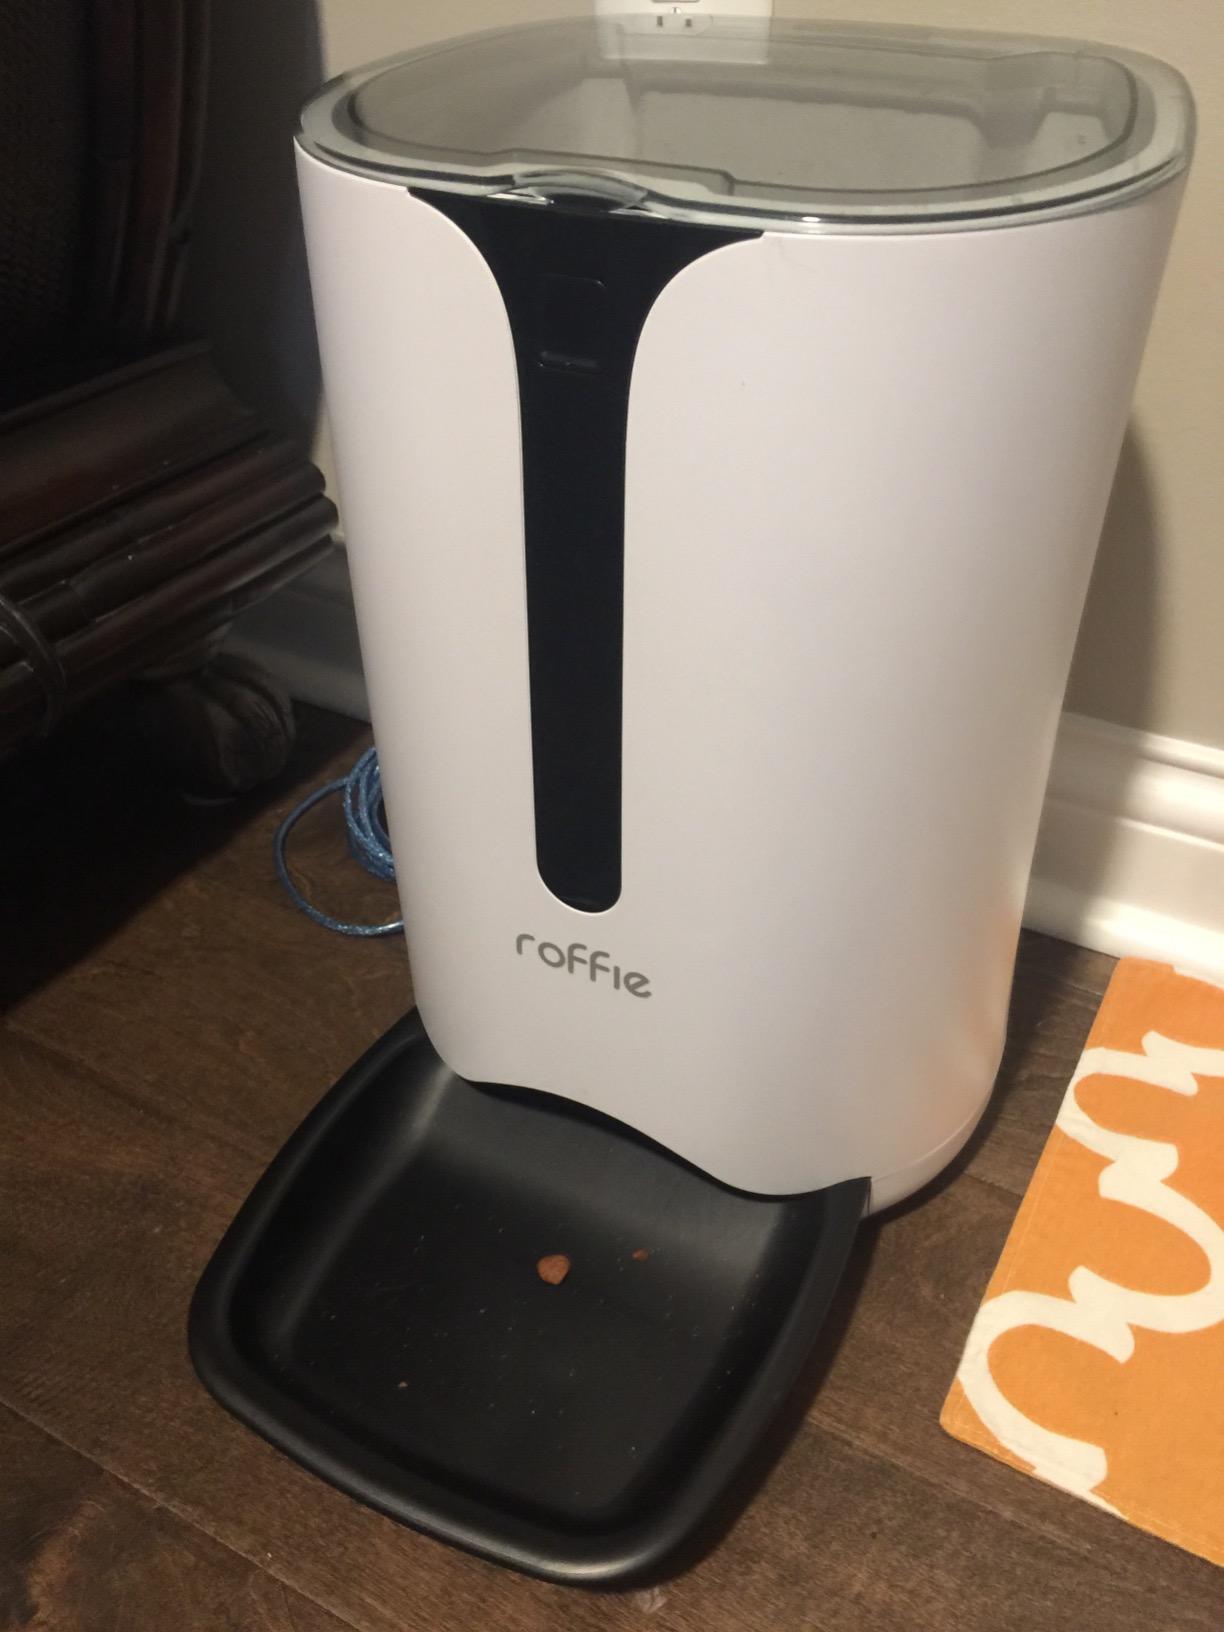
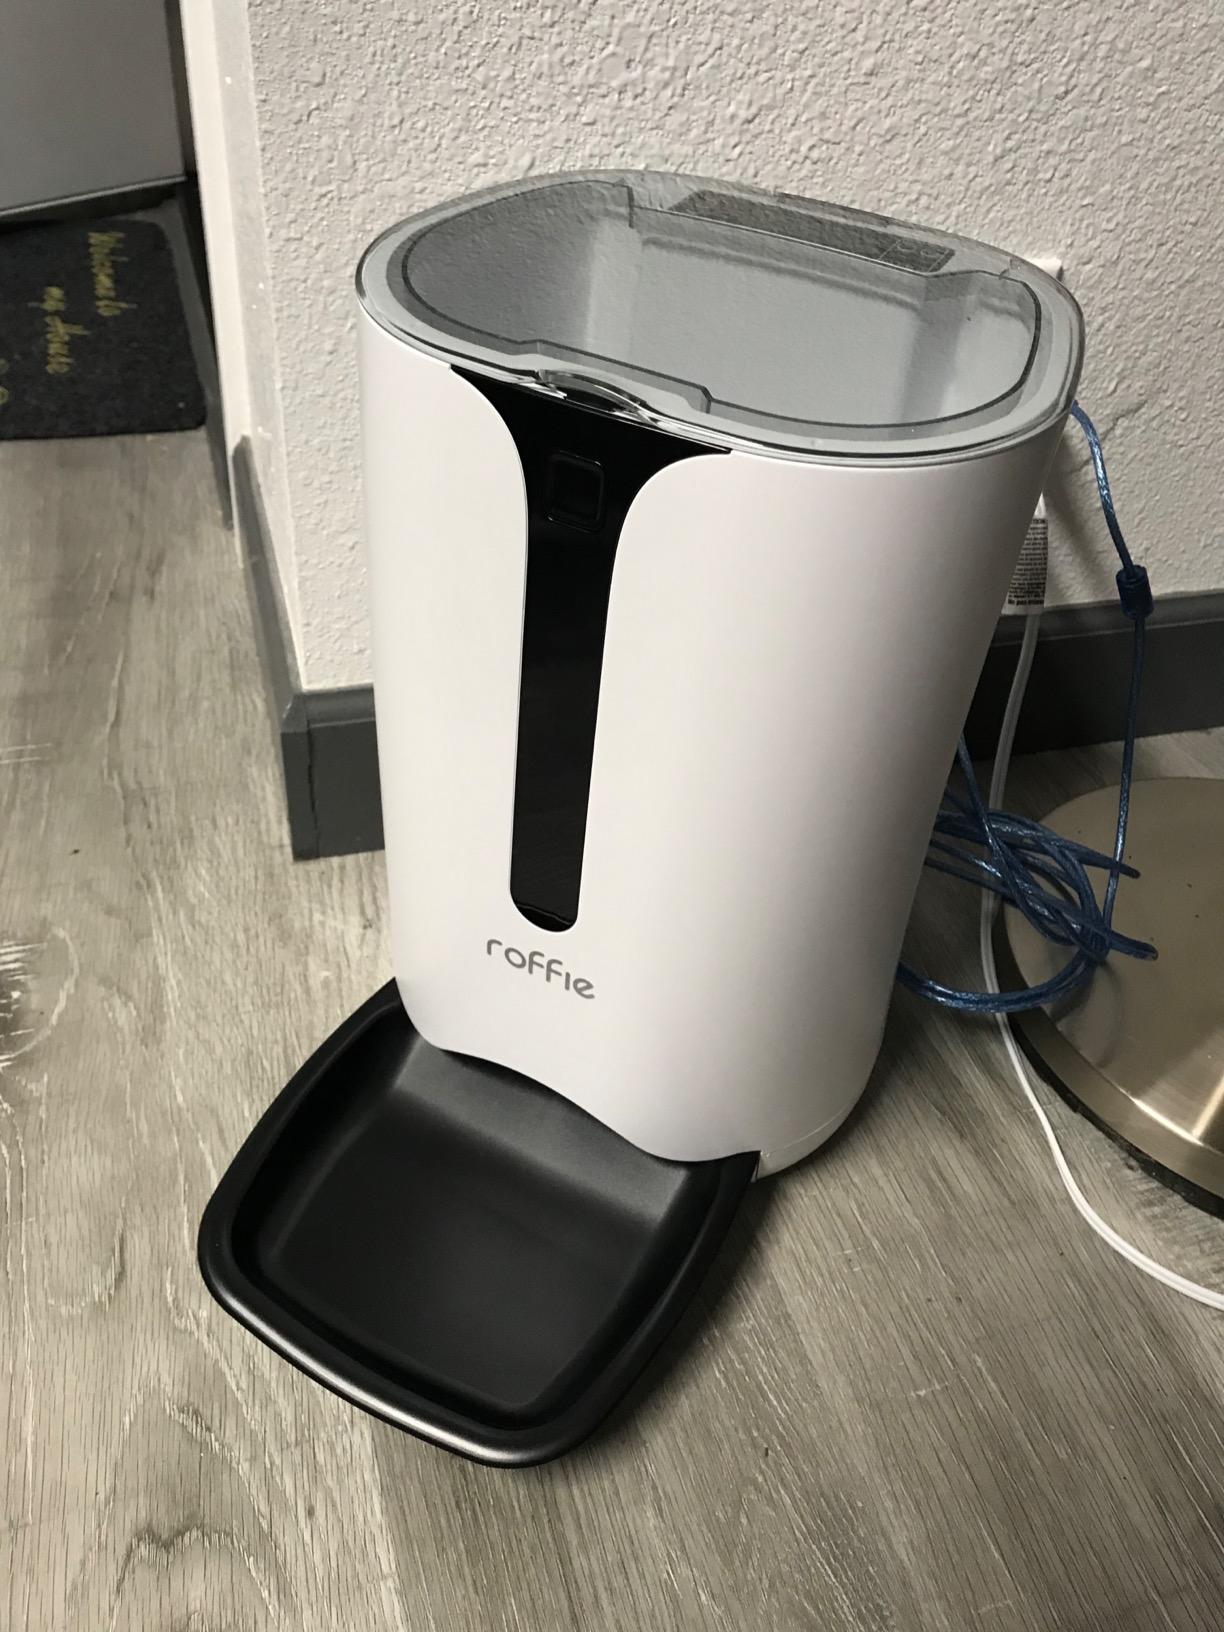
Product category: items_feeder
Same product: yes